Focke-Wulf Fw 200 Condor

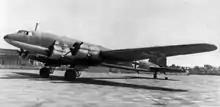
A former Fw 200 A airliner used as a Luftwaffe transport.

Several damaged Fw 200s landed in Spain during the conflict. In the beginning, they were repaired and returned to their bases in France. After Operation Torch (the Allied invasion of French North Africa), the Spanish government interned four aircraft that arrived on Spanish territory (although their crews were still allowed to return to Germany). Since the aircraft could not be used, they were sold by Germany to Spain. One of the three flyable aircraft was then operated by the Spanish Air Force and the others used for spares. Because of damage and lack of spares, and for political reasons, they were grounded and scrapped around 1950.